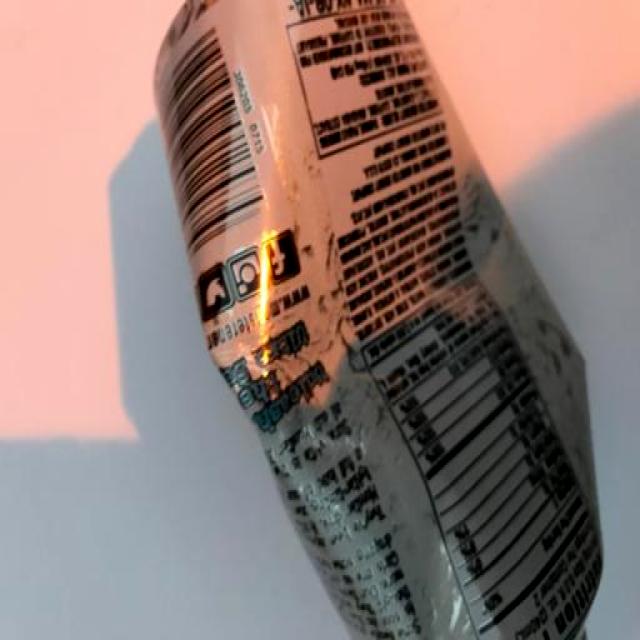
Label: Metal